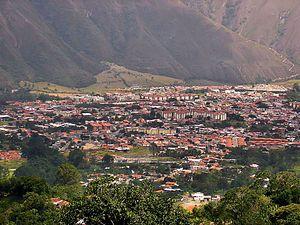
San Buenaventura de Ejido est la troisième ville la plus importante de l'État de Mérida avec une population de 107 056 habitants en 2005.